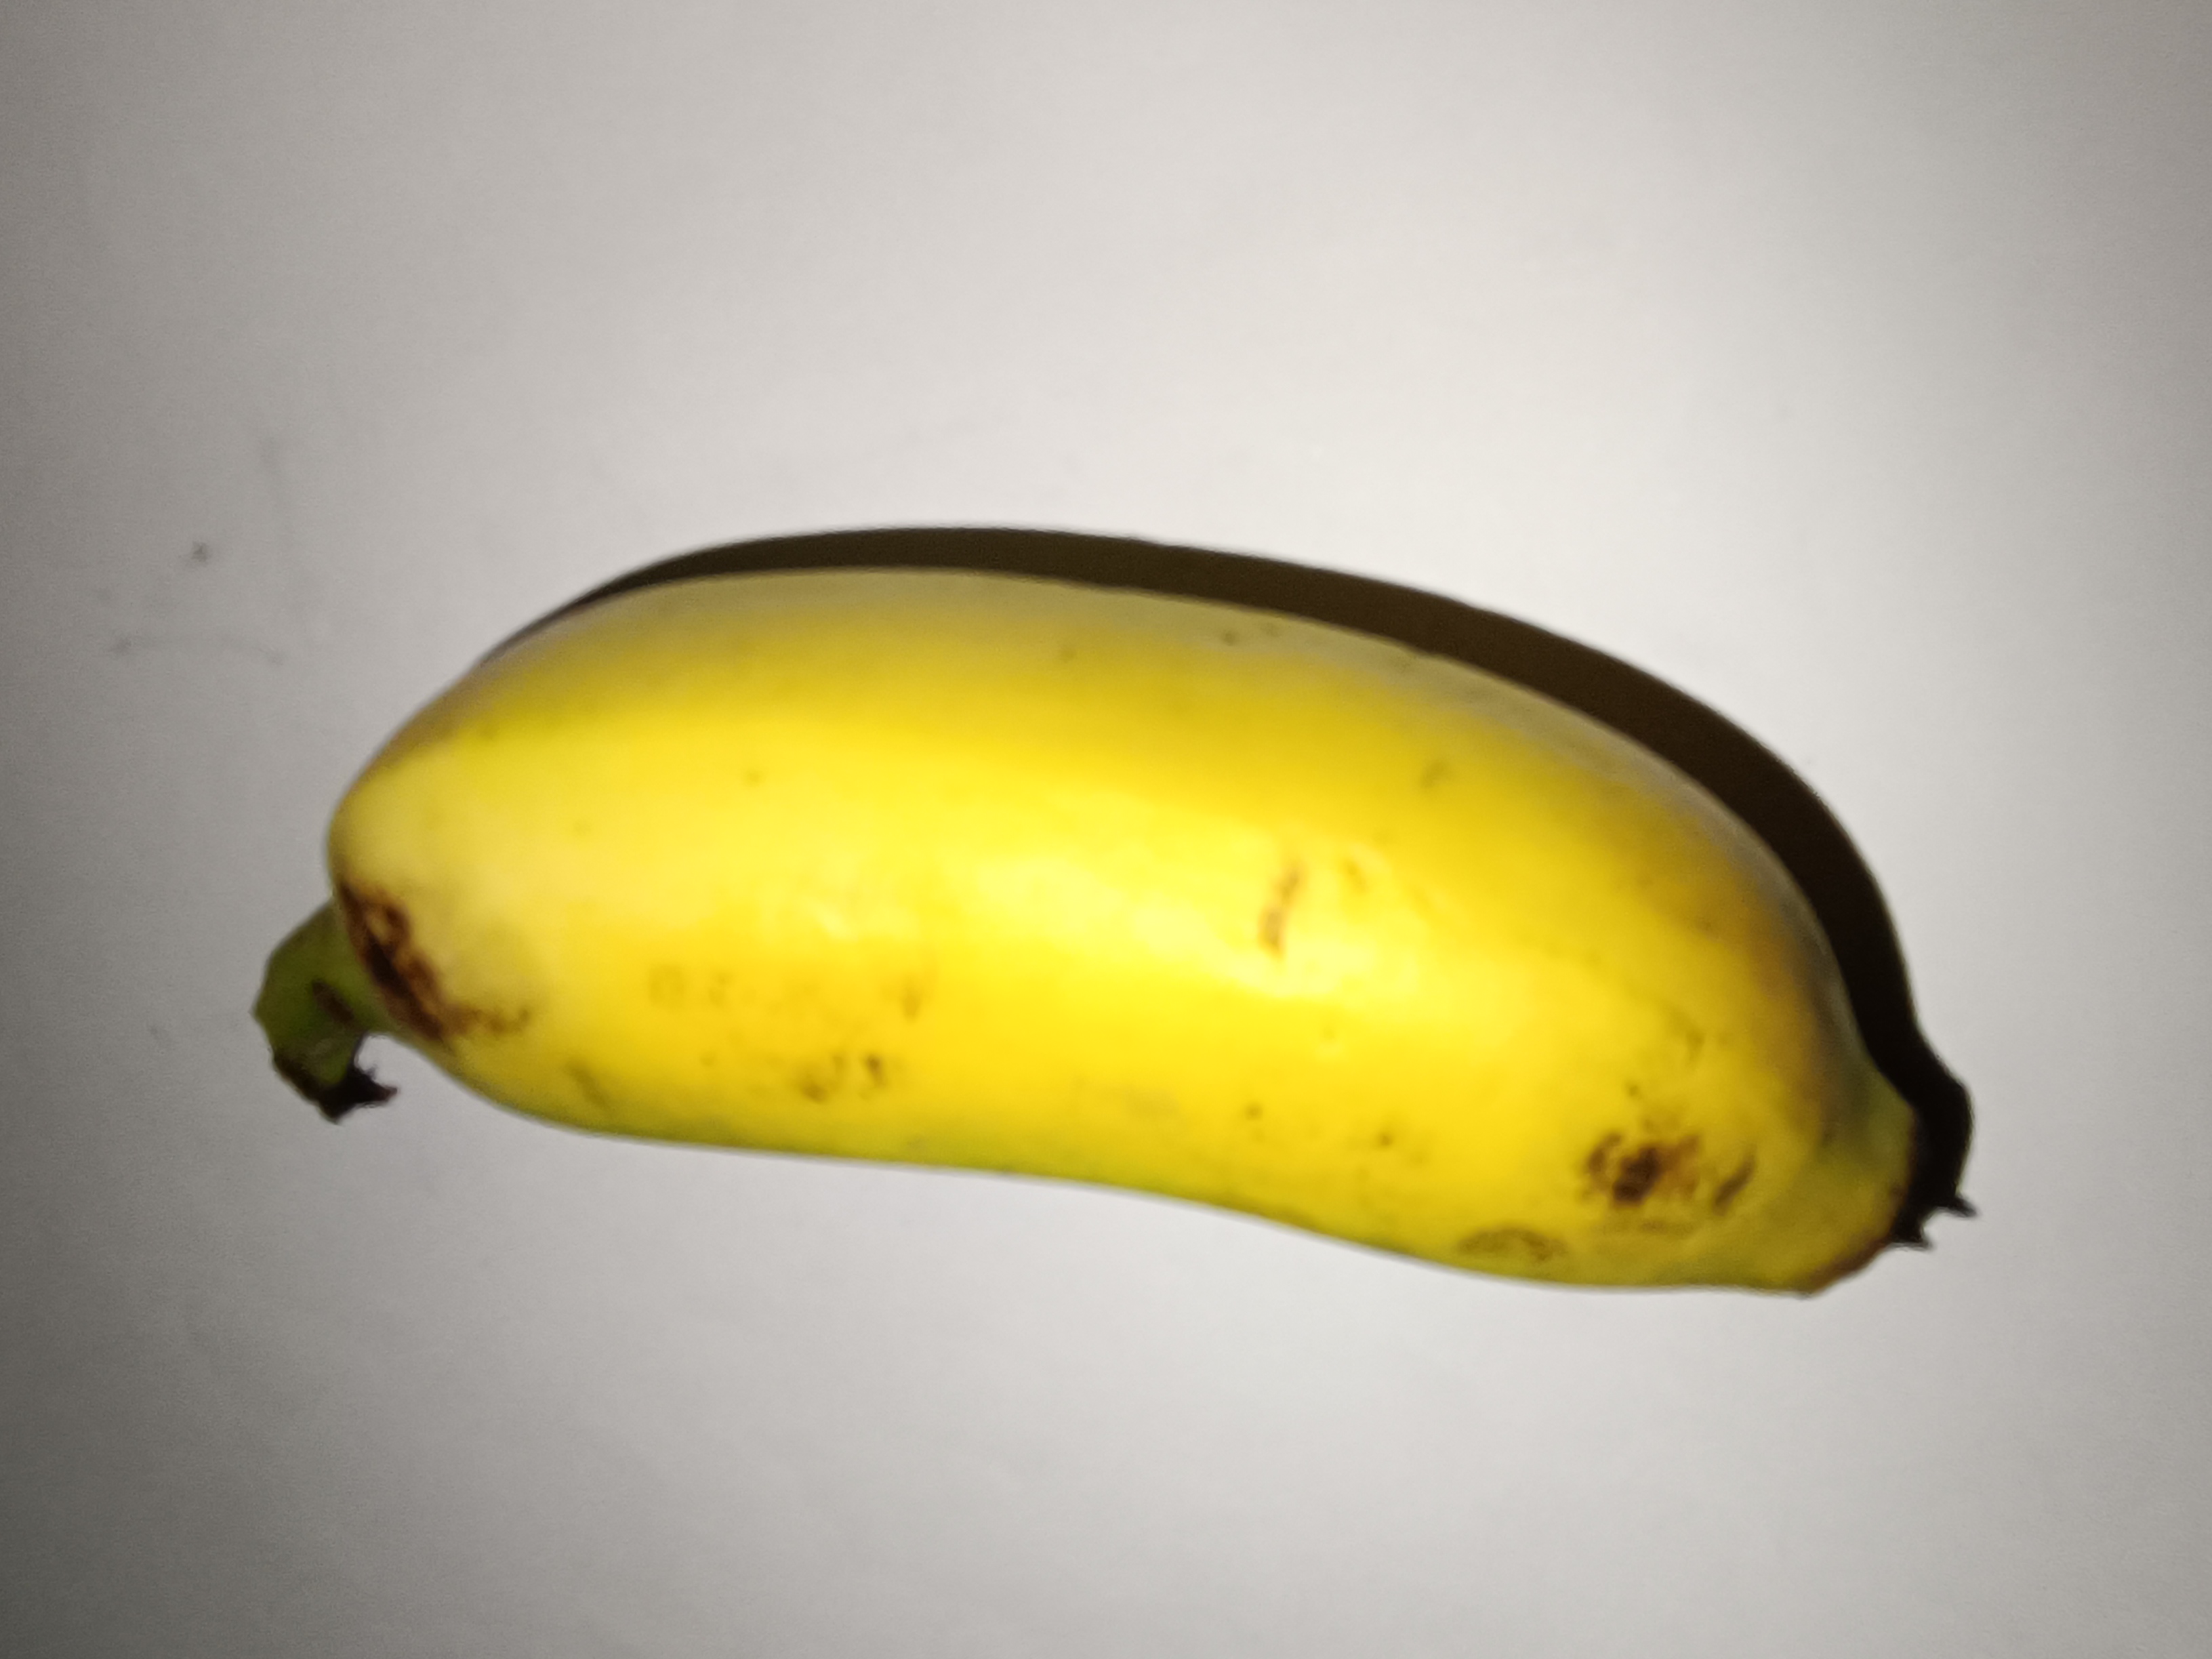
Banana variety: Shobri